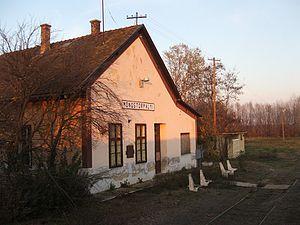
Monostorpályi est un village et une commune du comitat de Hajdú-Bihar en Hongrie.